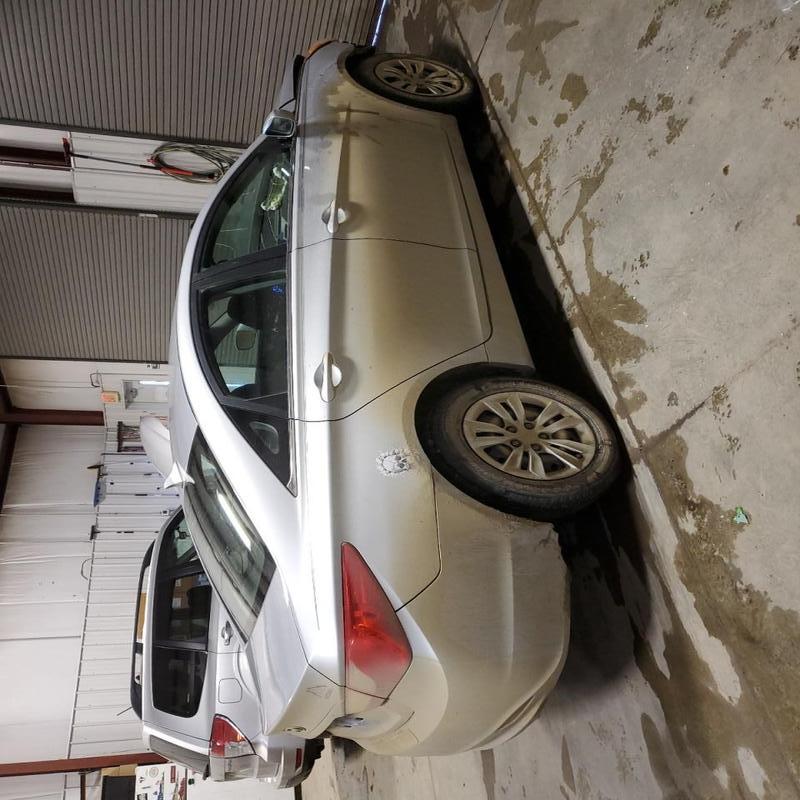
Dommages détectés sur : aile arrière droite, pare-choc arrière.
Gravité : mineur